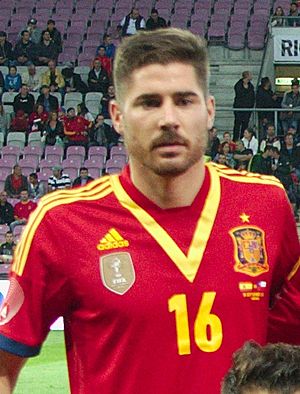
Javi García
"Francisco Javier ""Javi"" García Fernández er en spansk fodboldspiller, der spiller som defensiv midtbane hos Betis i La Liga. Han har tidligere repræsenteret blandt andet Real Madrid, Osasuna, Benfica og Manchester City.